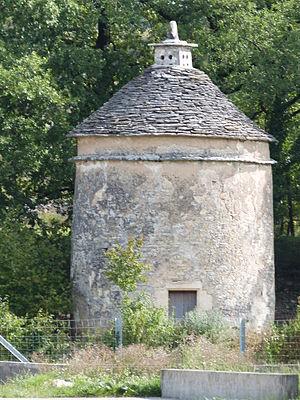
Pigeonnier du Foirail (Inscrit) This building is indexed in the Base Mérimée, a database of architectural heritage maintained by the French Ministry of Culture,
Cet article recense les monuments historiques de l'Aveyron, en France.